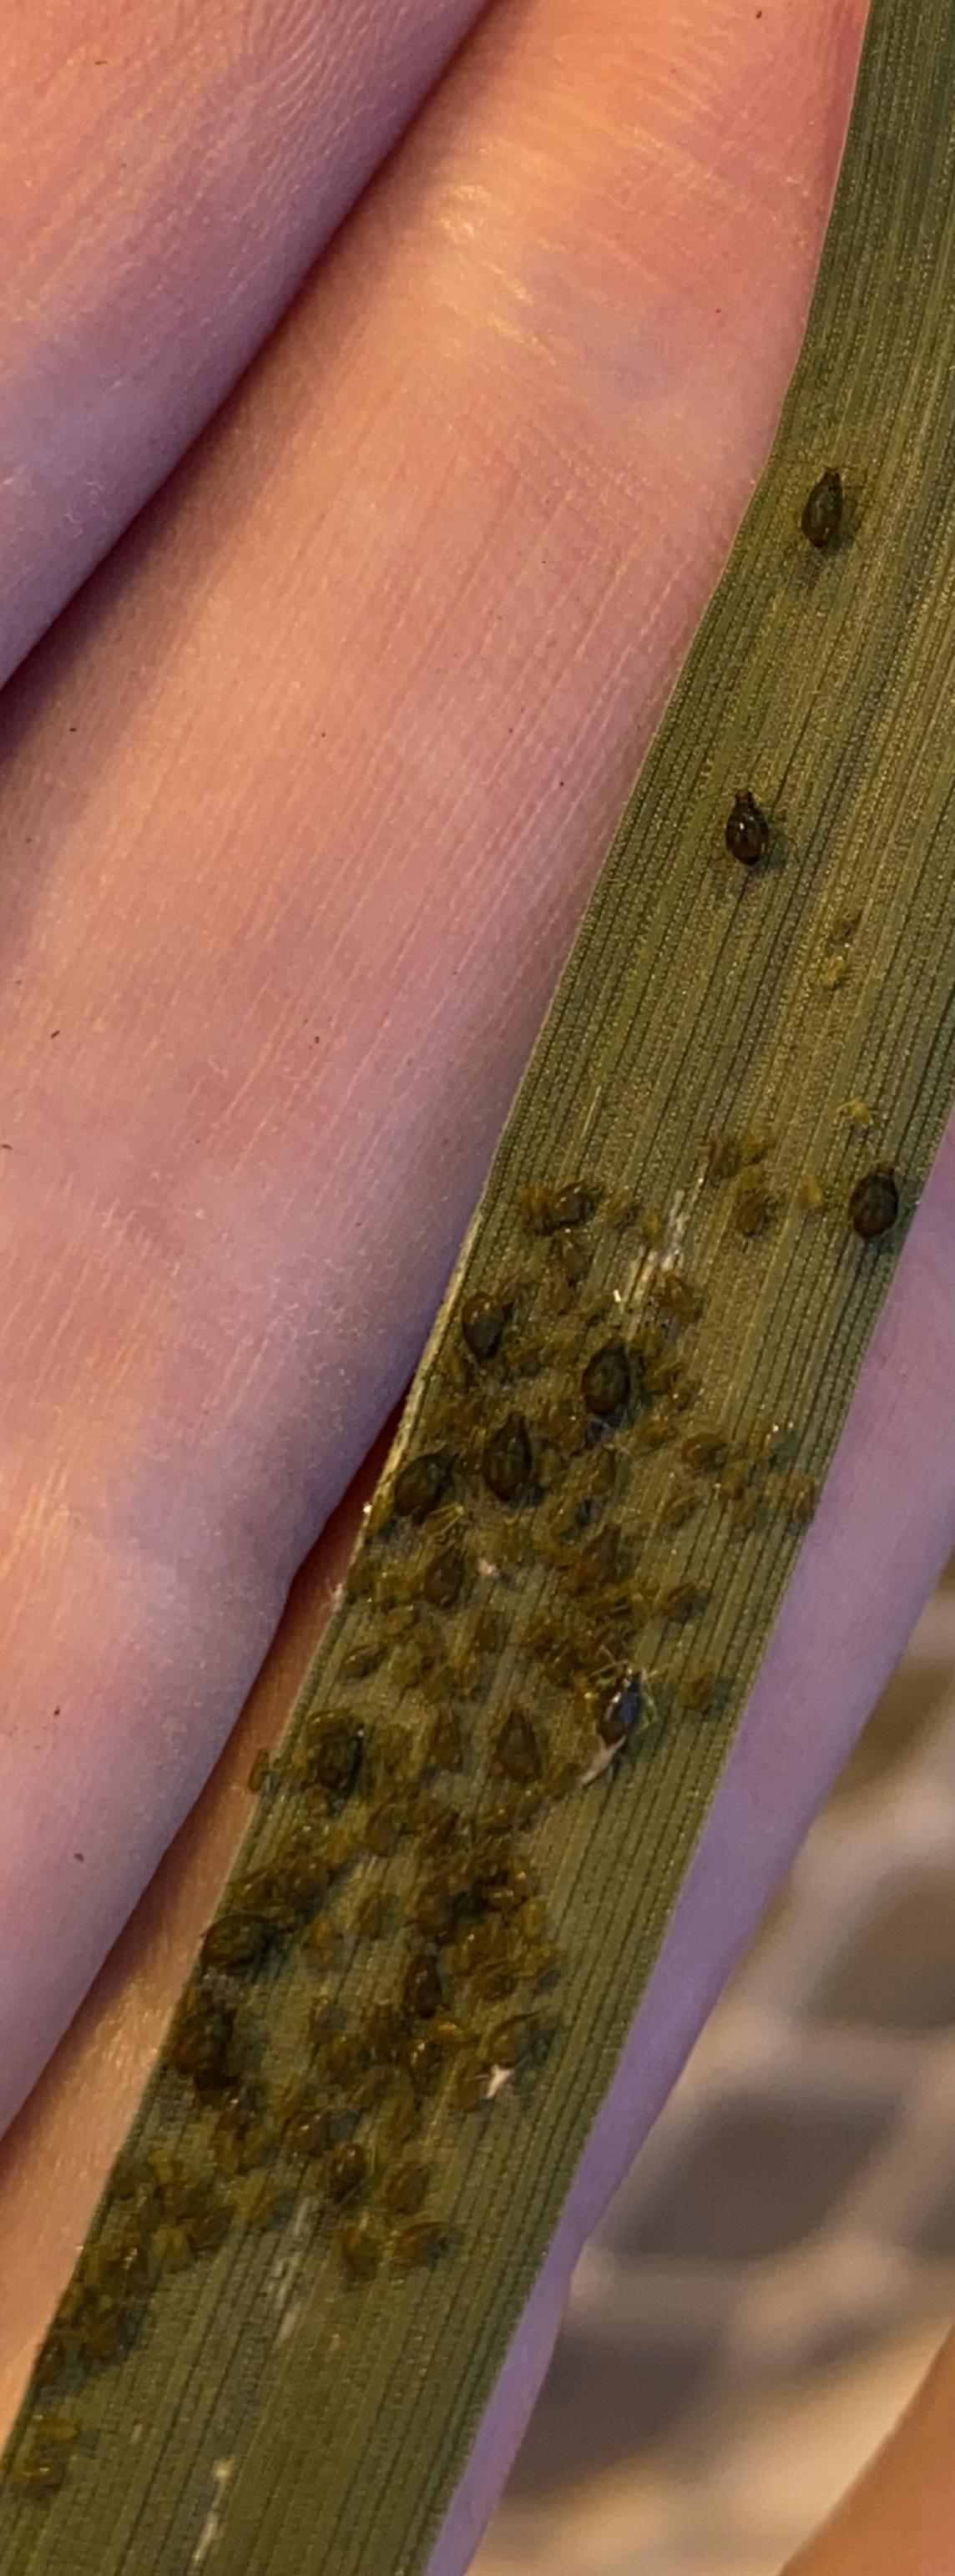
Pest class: bird_cherry_oat_aphid